L pad

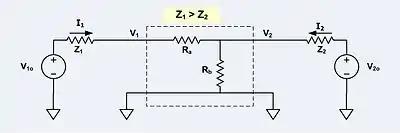
An L pad used to match a source to a load of a different impedance.

An L pad is a network composed of two impedances that typically resemble the letter capital "L" when drawn on a schematic circuit diagram. It is commonly used for attenuation and for impedance matching.